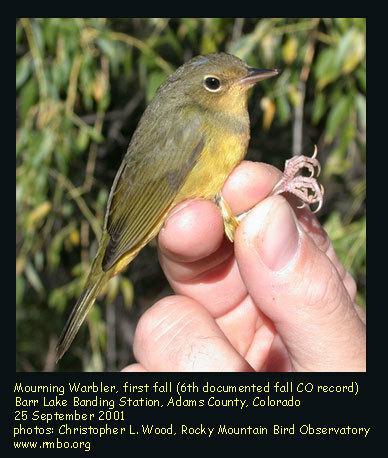
A photo of a mourning warbler